New Horizons

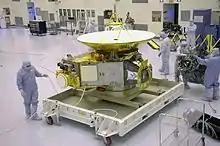
New Horizons before launch

New Horizons is an interplanetary space probe launched as a part of NASA's New Frontiers program. Engineered by the Johns Hopkins University Applied Physics Laboratory (APL) and the Southwest Research Institute (SwRI), with a team led by Alan Stern, the spacecraft was launched in 2006 with the primary mission to perform a flyby study of the Pluto system in 2015, and a secondary mission to fly by and study one or more other Kuiper belt objects (KBOs) in the decade to follow, which became a mission to 486958 Arrokoth. It is the fifth space probe to achieve the escape velocity needed to leave the Solar System.